List of Airbus A380 operators

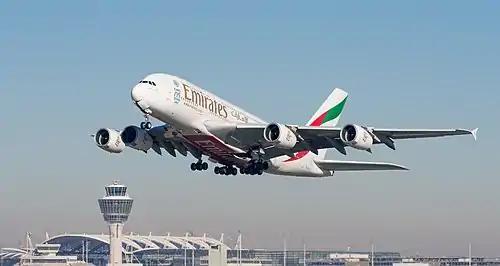
Emirates is the world's largest Airbus A380 operator.

The following is a list of current and former operators of the Airbus A380, the world's largest passenger aircraft.